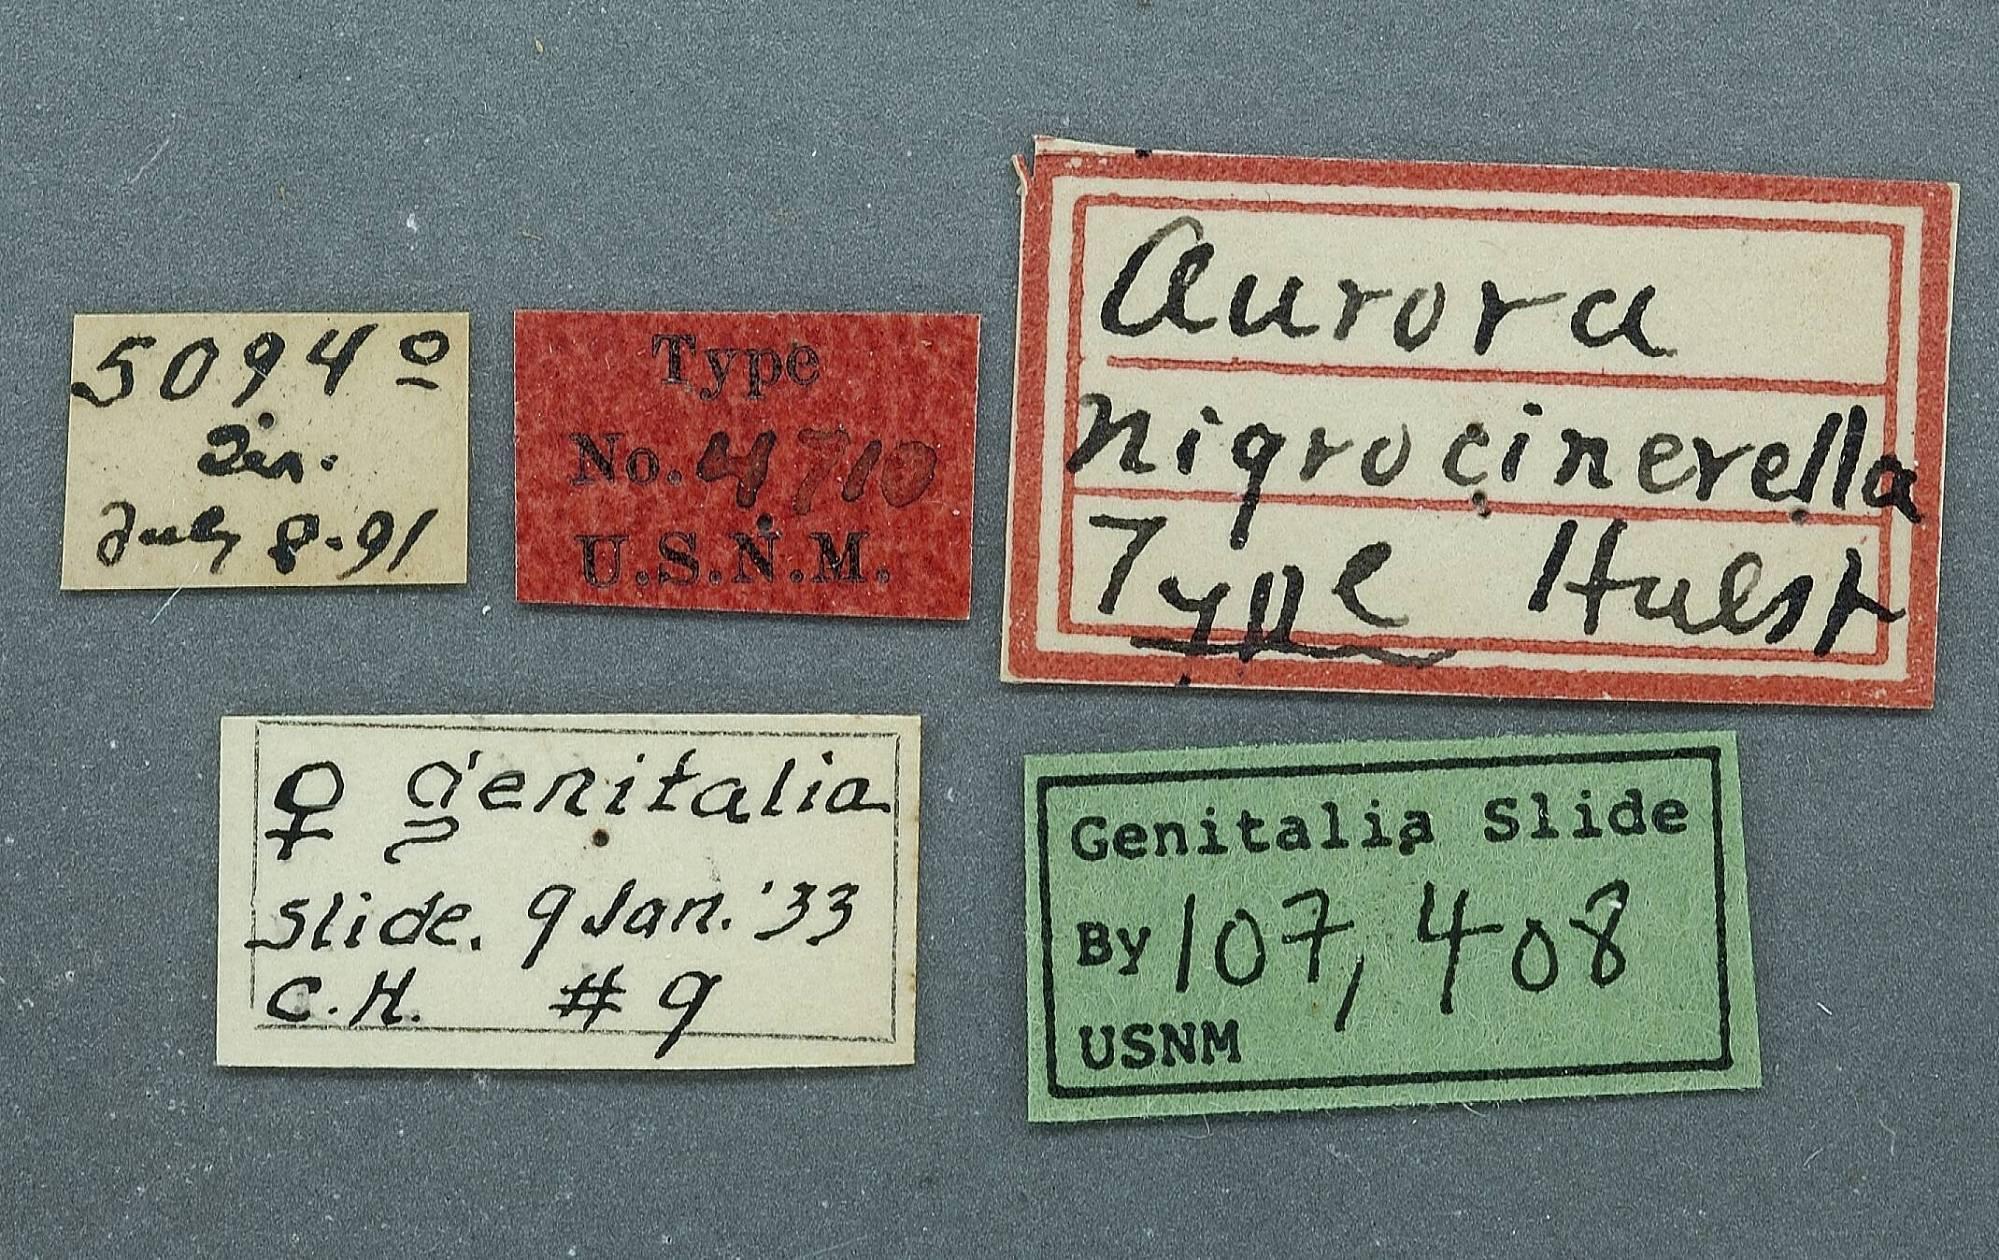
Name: Aurora nigrocinereella
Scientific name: Aurora nigrocinereella Hulst, 1900
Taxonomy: Animalia, Arthropoda, Insecta, Lepidoptera, Pyralidae
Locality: [Not Stated], Texas, United States
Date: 8 Jul 1891